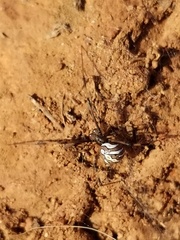
Species: Lactrodectus_hesperus